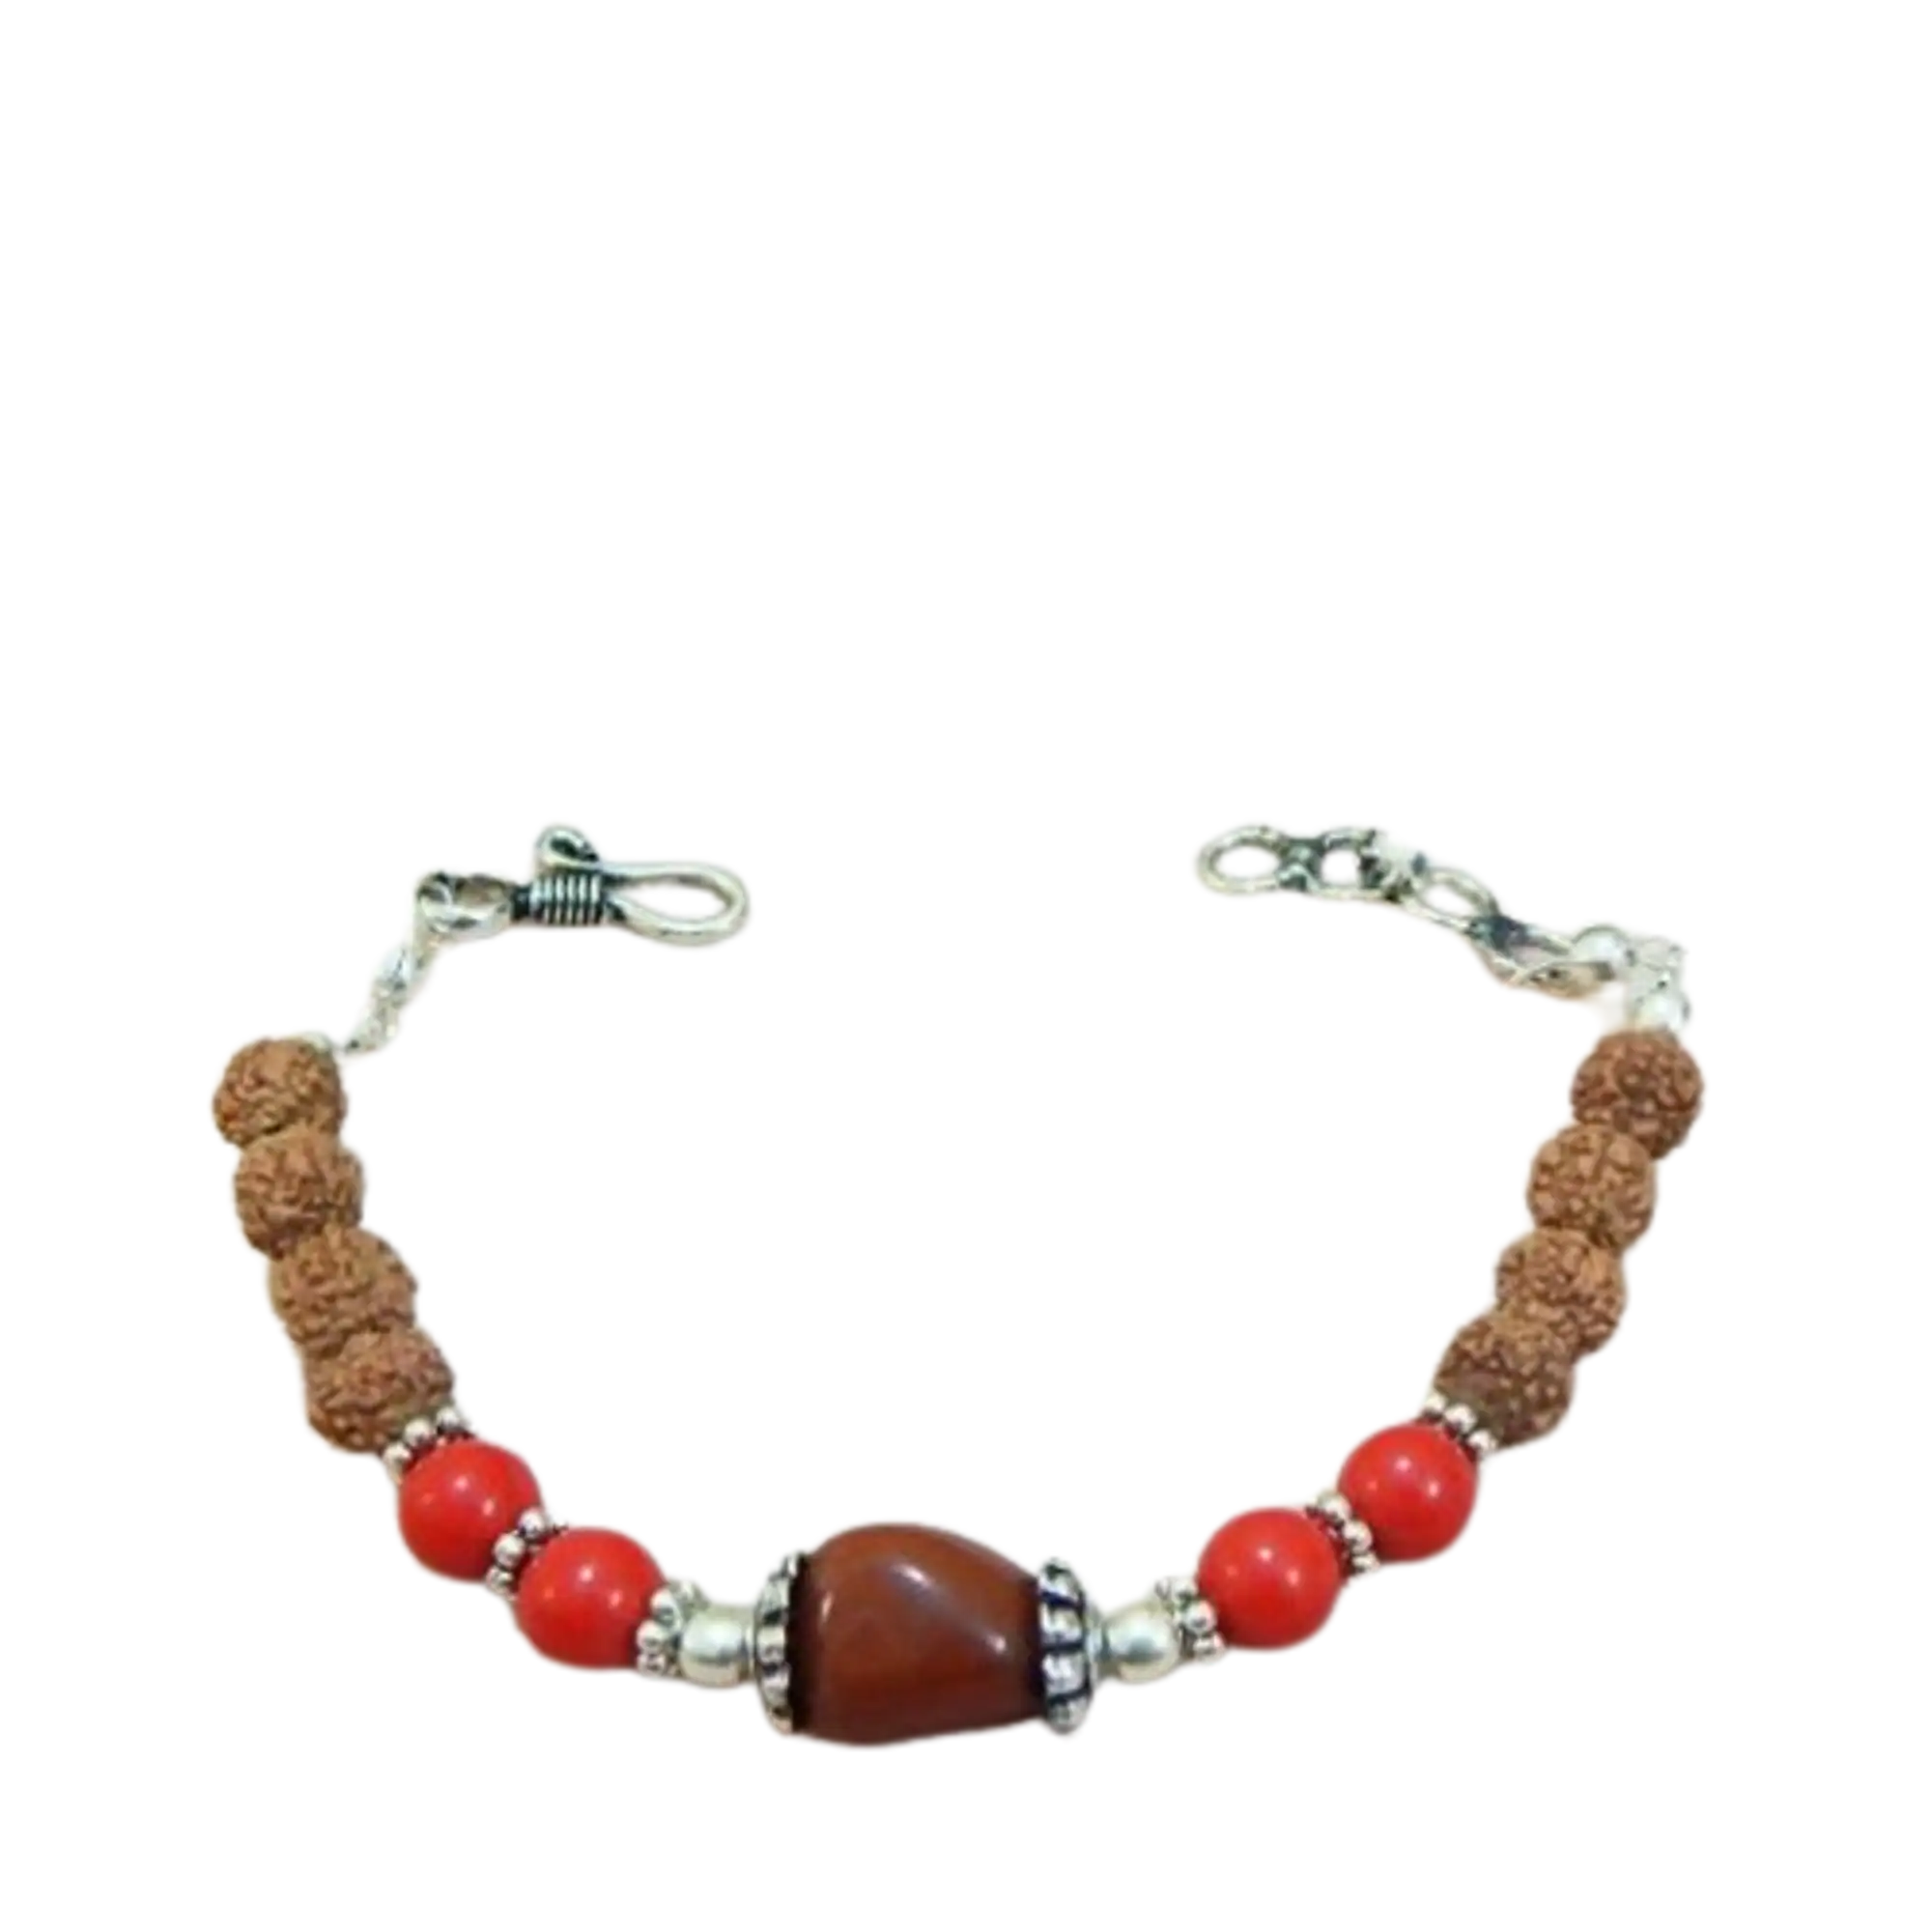
Jaya Vision Enterprises Gemstone Red Jasper & Coral & Rudraksha Beads Bracelet
Type: Bracelets
Brand: JAYA VISION ENTERPRISES
Price: Rs. 480
 Gemstone Red Jasper & Coral Beads Bracelet for Root ChakraGemstone Red Jasper & Coral Beads with Copper metal beads with Silver Polish.This is a grounding stone. It helps in opening up to the surroundings.It is good for taking practical decisions in tough situations.Helps in problems of liver, stomach,vitality etc